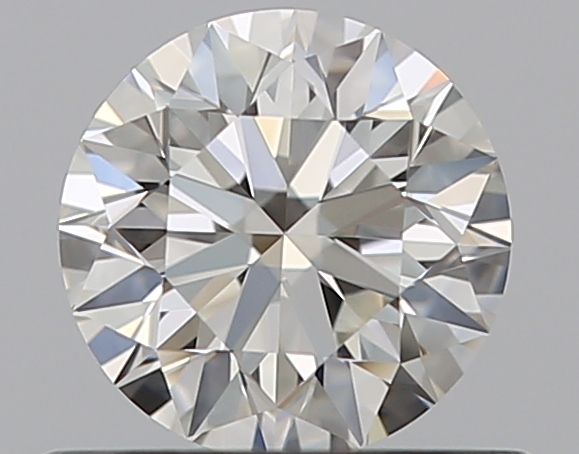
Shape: round
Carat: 0.51
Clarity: VVS1
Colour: H
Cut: EX
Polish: EX
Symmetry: EX
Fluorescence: N
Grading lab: GIA
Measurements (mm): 5.09 x 5.1 x 3.2